Musrara

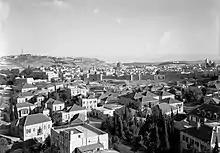
Musrara, 1934-1939

Musrara was founded by upper class Arab Christians residents during the late 19th century, as a part of the "departure from the walls", during which people began living outside the Old City of Jerusalem.